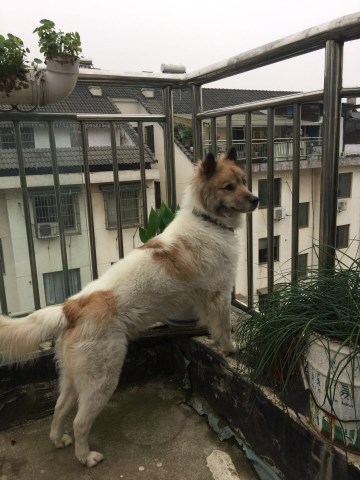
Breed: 3336-n000121-chinese_rural_dog